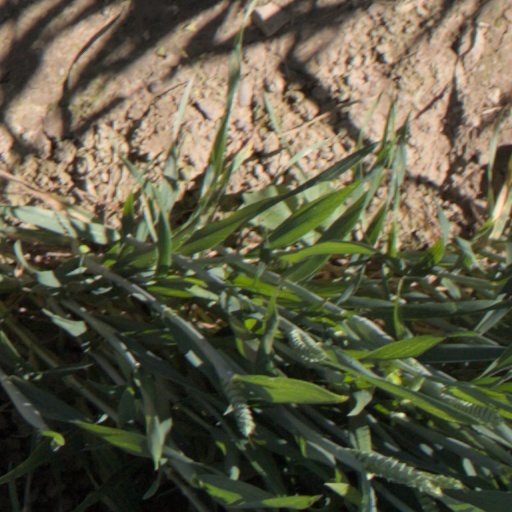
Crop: wheat